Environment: real
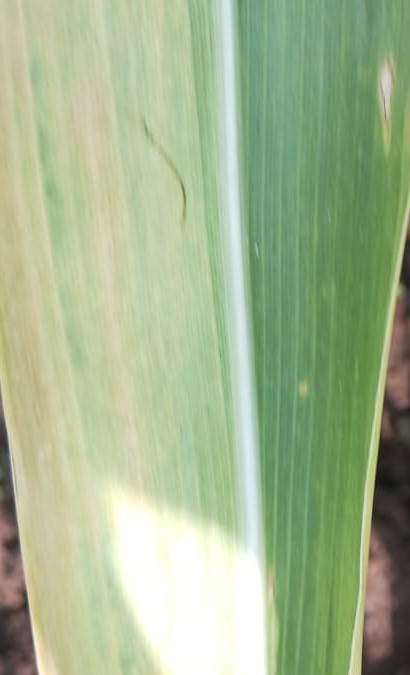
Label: potassium_deficiency